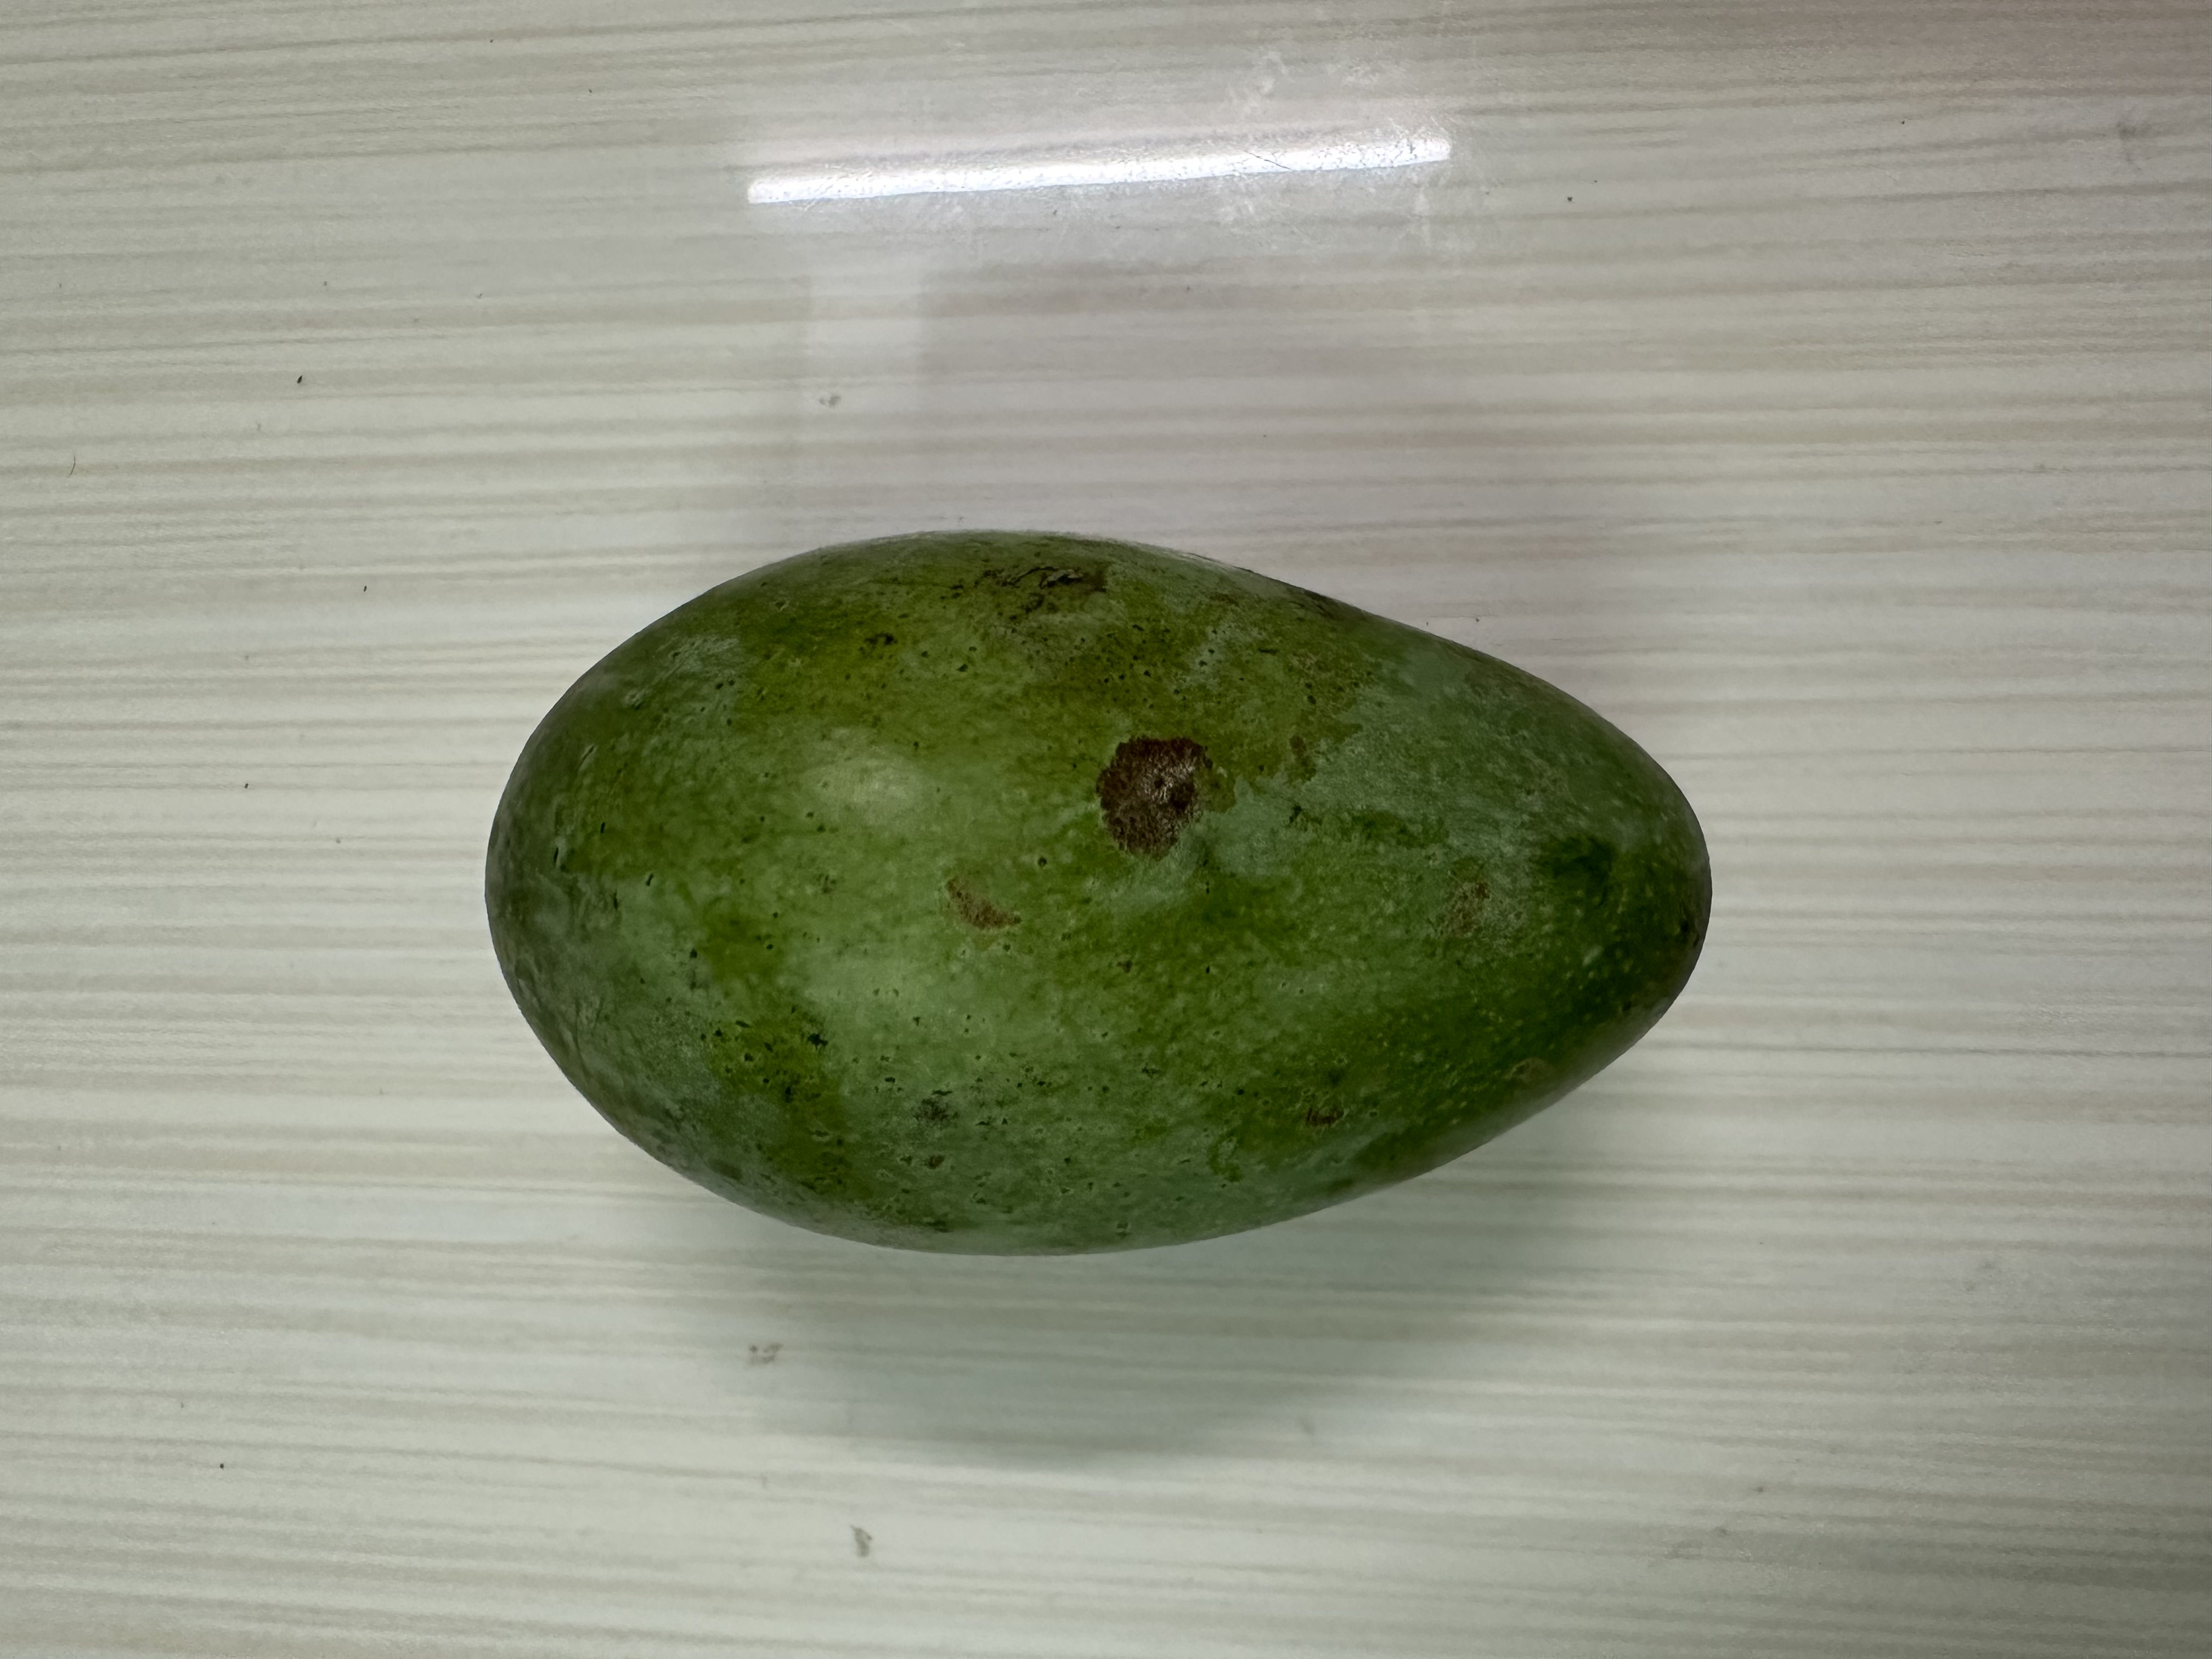
Mango variety: Amrapali